Shanhai Yudi Quantu

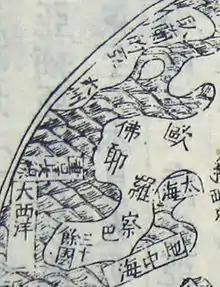
Depiction of Europe in the Shanhai Yudi Quantu.

Europe is surrounded by the "Greater Western Ocean" ("Dà Xī Yáng", a body of water formerly located east of Rome and conflated with the Indian Ocean but now appropriately placed in the Atlantic), the Mediterranean ("Dìzhōng Hǎi"), and the Black Sea ("Tài Hǎi", "Great Sea").